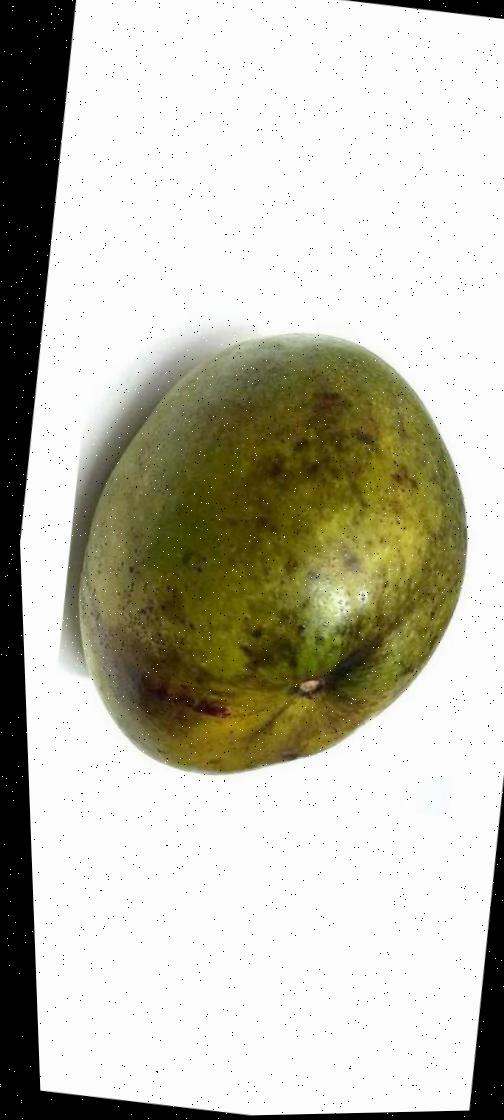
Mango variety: Bari-4